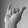
ASL letter: Y